Kamikaze

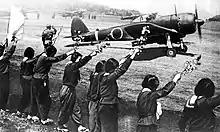
Chiran high school girls wave farewell with cherry blossom branches to departing "kamikaze" pilot in a Nakajima Ki-43-IIIa "Hayabusa".

Following the commencement of the "kamikaze" tactic, newspapers and books ran advertisements, articles and stories regarding the suicide bombers to aid in recruiting and support. In October 1944, the "Nippon Times" quoted Lieutenant Sekio Nishina: "The spirit of the Special Attack Corps is the great spirit that runs in the blood of every Japanese ... The crashing action which simultaneously kills the enemy and oneself without fail is called the Special Attack ... Every Japanese is capable of becoming a member of the Special Attack Corps." Publishers also played up the idea that the "kamikaze" were enshrined at Yasukuni and ran exaggerated stories of "kamikaze" bravery – there were even fairy tales for little children that promoted the "kamikaze". A Foreign Office official named Toshikazu Kase said: "It was customary for GHQ [in Tokyo] to make false announcements of victory in utter disregard of facts, and for the elated and complacent public to believe them."